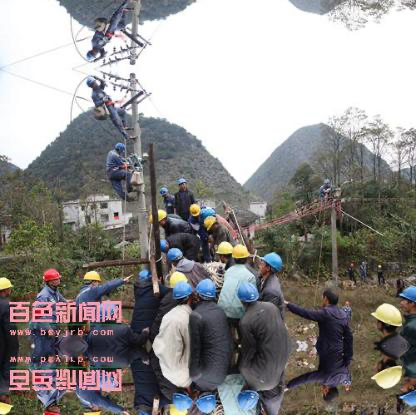
Objects in the image:
label: helmet
label: helmet
label: helmet
label: helmet
label: helmet
label: helmet
label: helmet
label: helmet
label: helmet
label: helmet
label: helmet
label: helmet
label: helmet
label: helmet
label: helmet
label: helmet
label: helmet
label: helmet
label: helmet
label: helmet
label: head
label: helmet
label: helmet
label: helmet
label: helmet
label: helmet
label: helmet
label: helmet
label: helmet
label: helmet
label: helmet
label: helmet
label: head